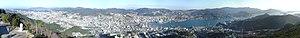
Nagasaki, vue du sommet du mont Inasa (six photos assemblées avec Hugin)